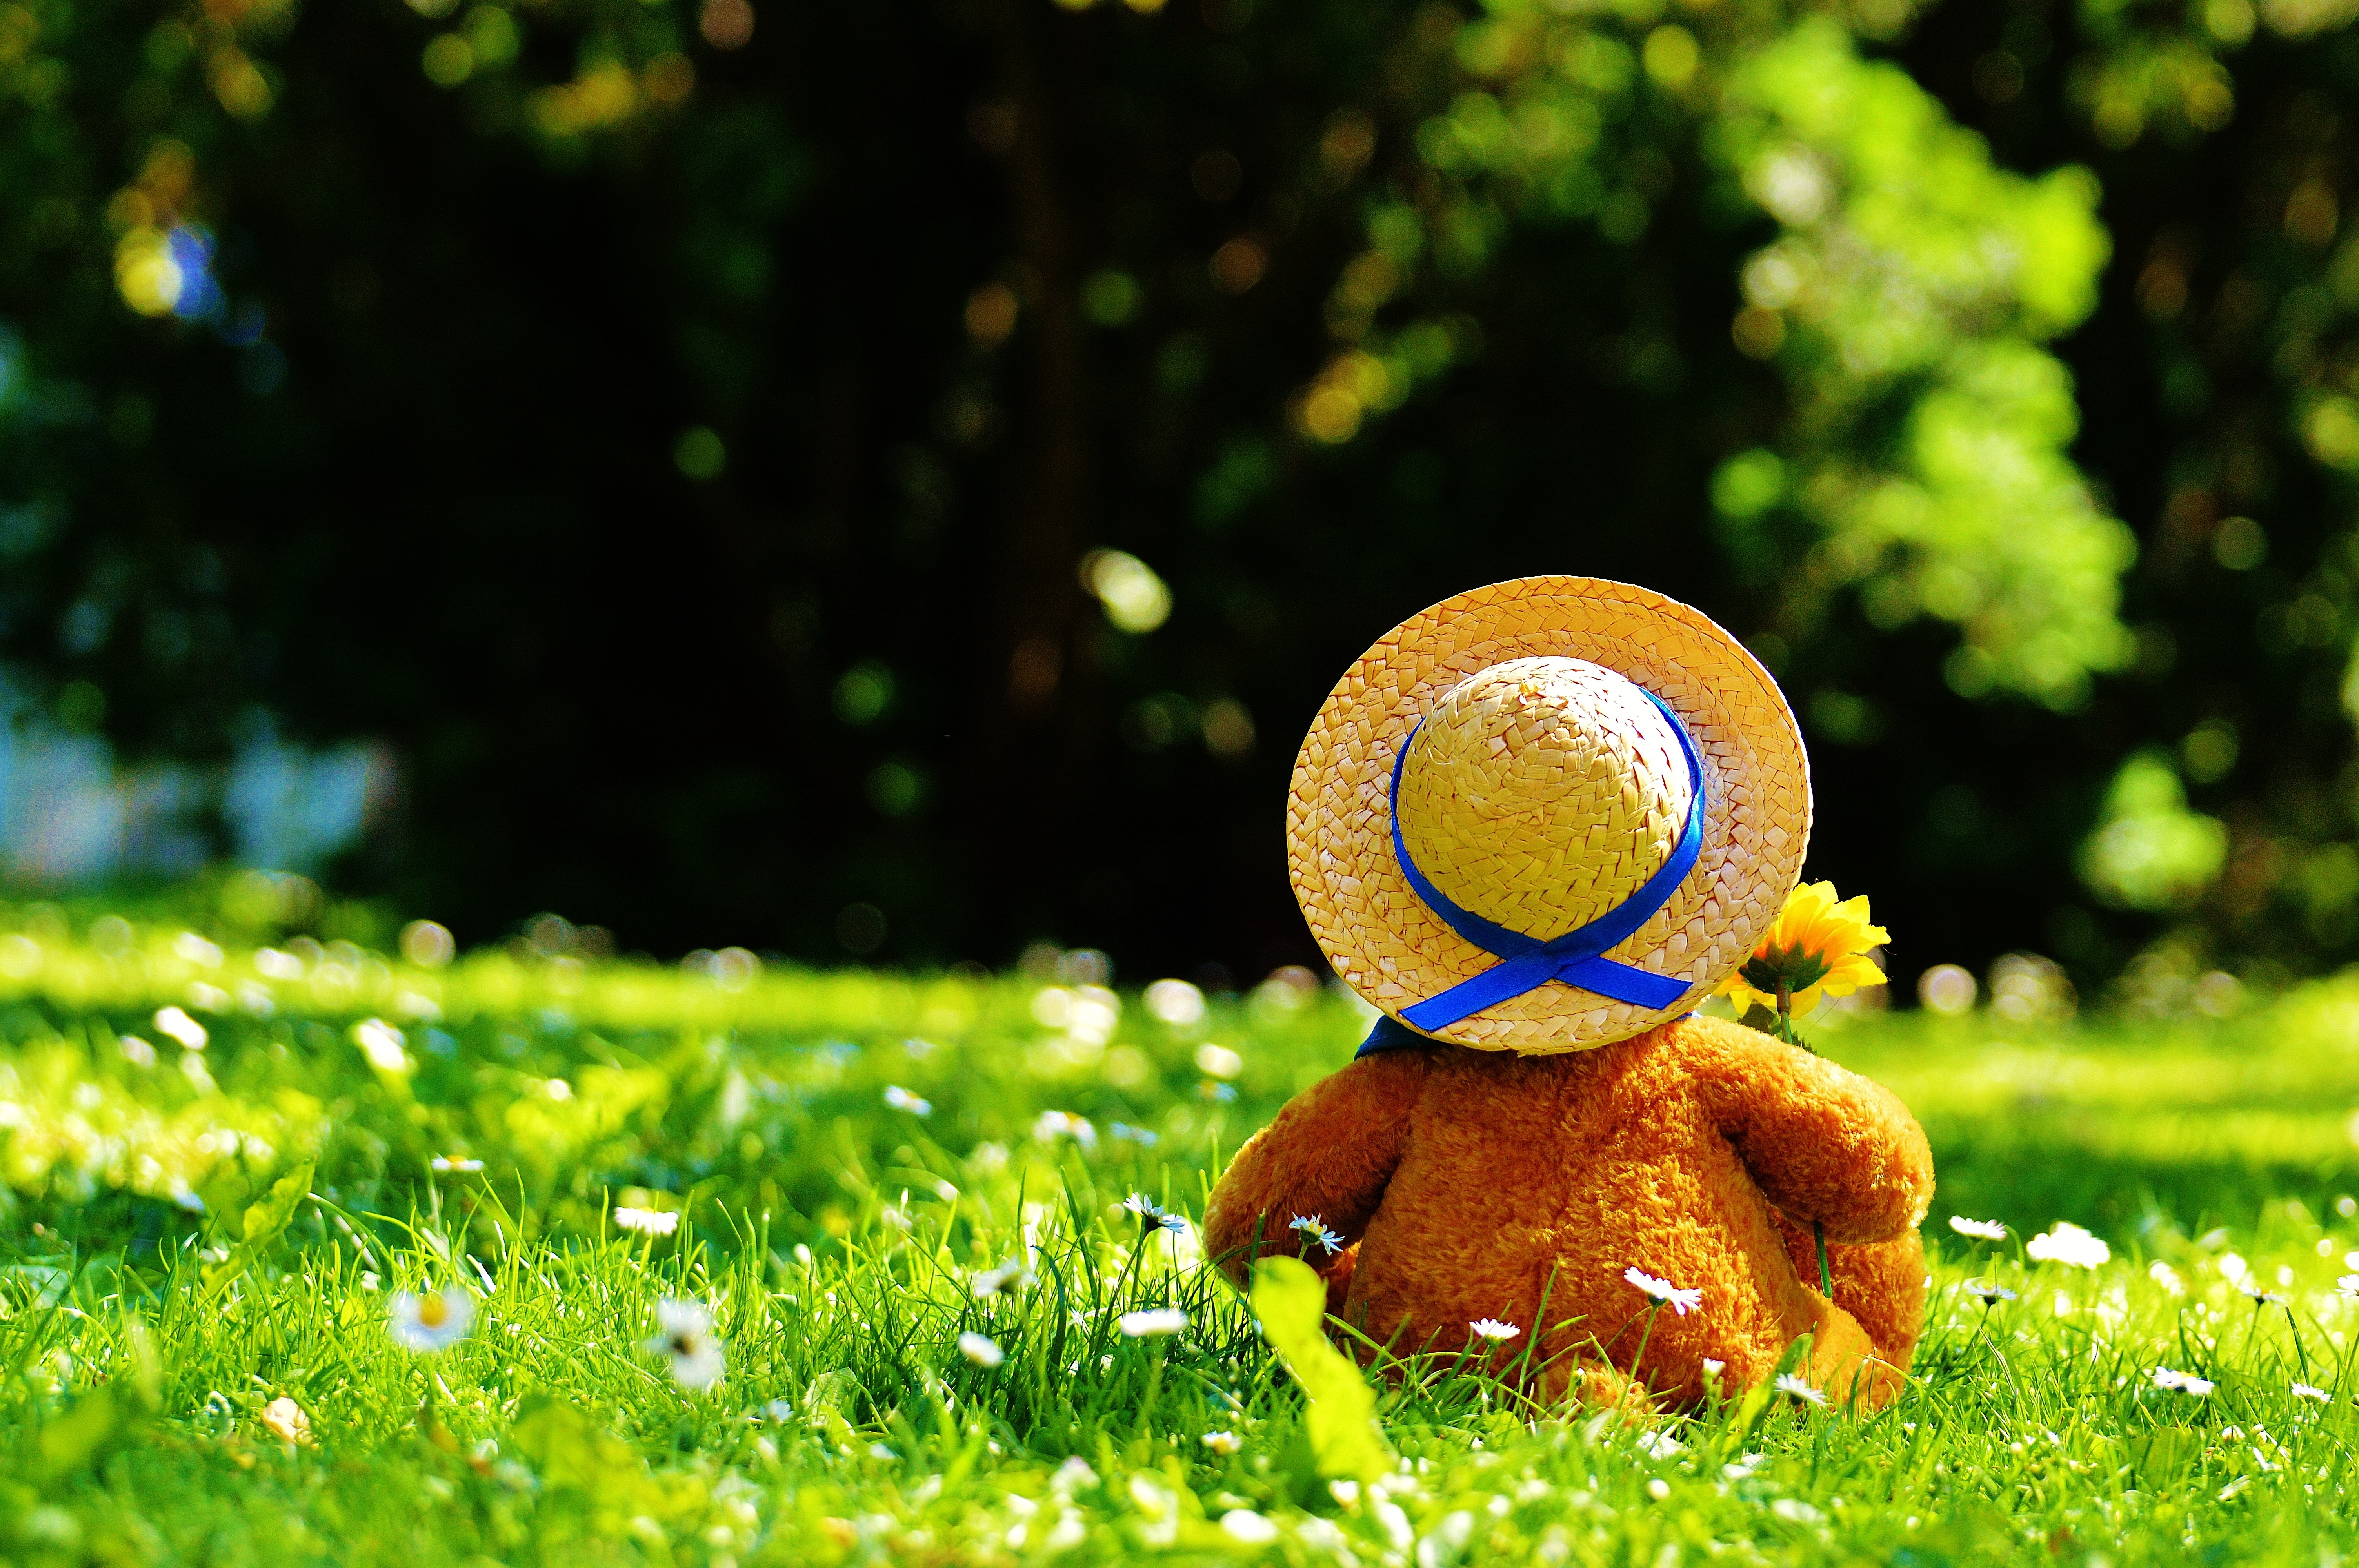
tree, nature, grass, plant, lawn, meadow, play, sweet, sunlight, leaf, flower, animal, cute, bear, green, autumn, hat, yellow, garden, toy, season, teddy bear, children, toys, bears, funny, plush, stuffed animal, teddy, macro photography, soft toy, purry